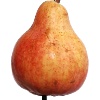
Label: red_pear